Goliad massacre

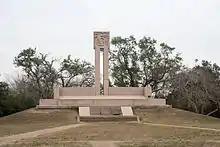
Fannin Memorial Monument marks the location where the Texians from the Goliad Massacre were finally buried.

The Mexicans took the Texians back to Goliad, where they were held as prisoners at Fort Defiance (Presidio La Bahia). The Texians thought they would likely be set free in a few weeks. Urrea departed Goliad, leaving Colonel José Nicolás de la Portilla in command. Urrea wrote to Santa Anna to ask for clemency for the Texians. Under a decree that Santa Anna had pushed for, and which was passed by the Mexican Congress on December 30, 1835, armed foreigners taken in combat were to be treated as pirates and executed. Urrea wrote in his diary that he "...wished to elude these orders as far as possible without compromising my personal responsibility." Santa Anna responded to this entreaty by repeatedly ordering Urrea to comply with the law and execute the prisoners. He also had a similar order sent directly to the "Officer Commanding the Post of Goliad". This order was received by Portilla on March 26, who decided it was his duty to comply, despite receiving a countermanding order from Urrea later that same day.